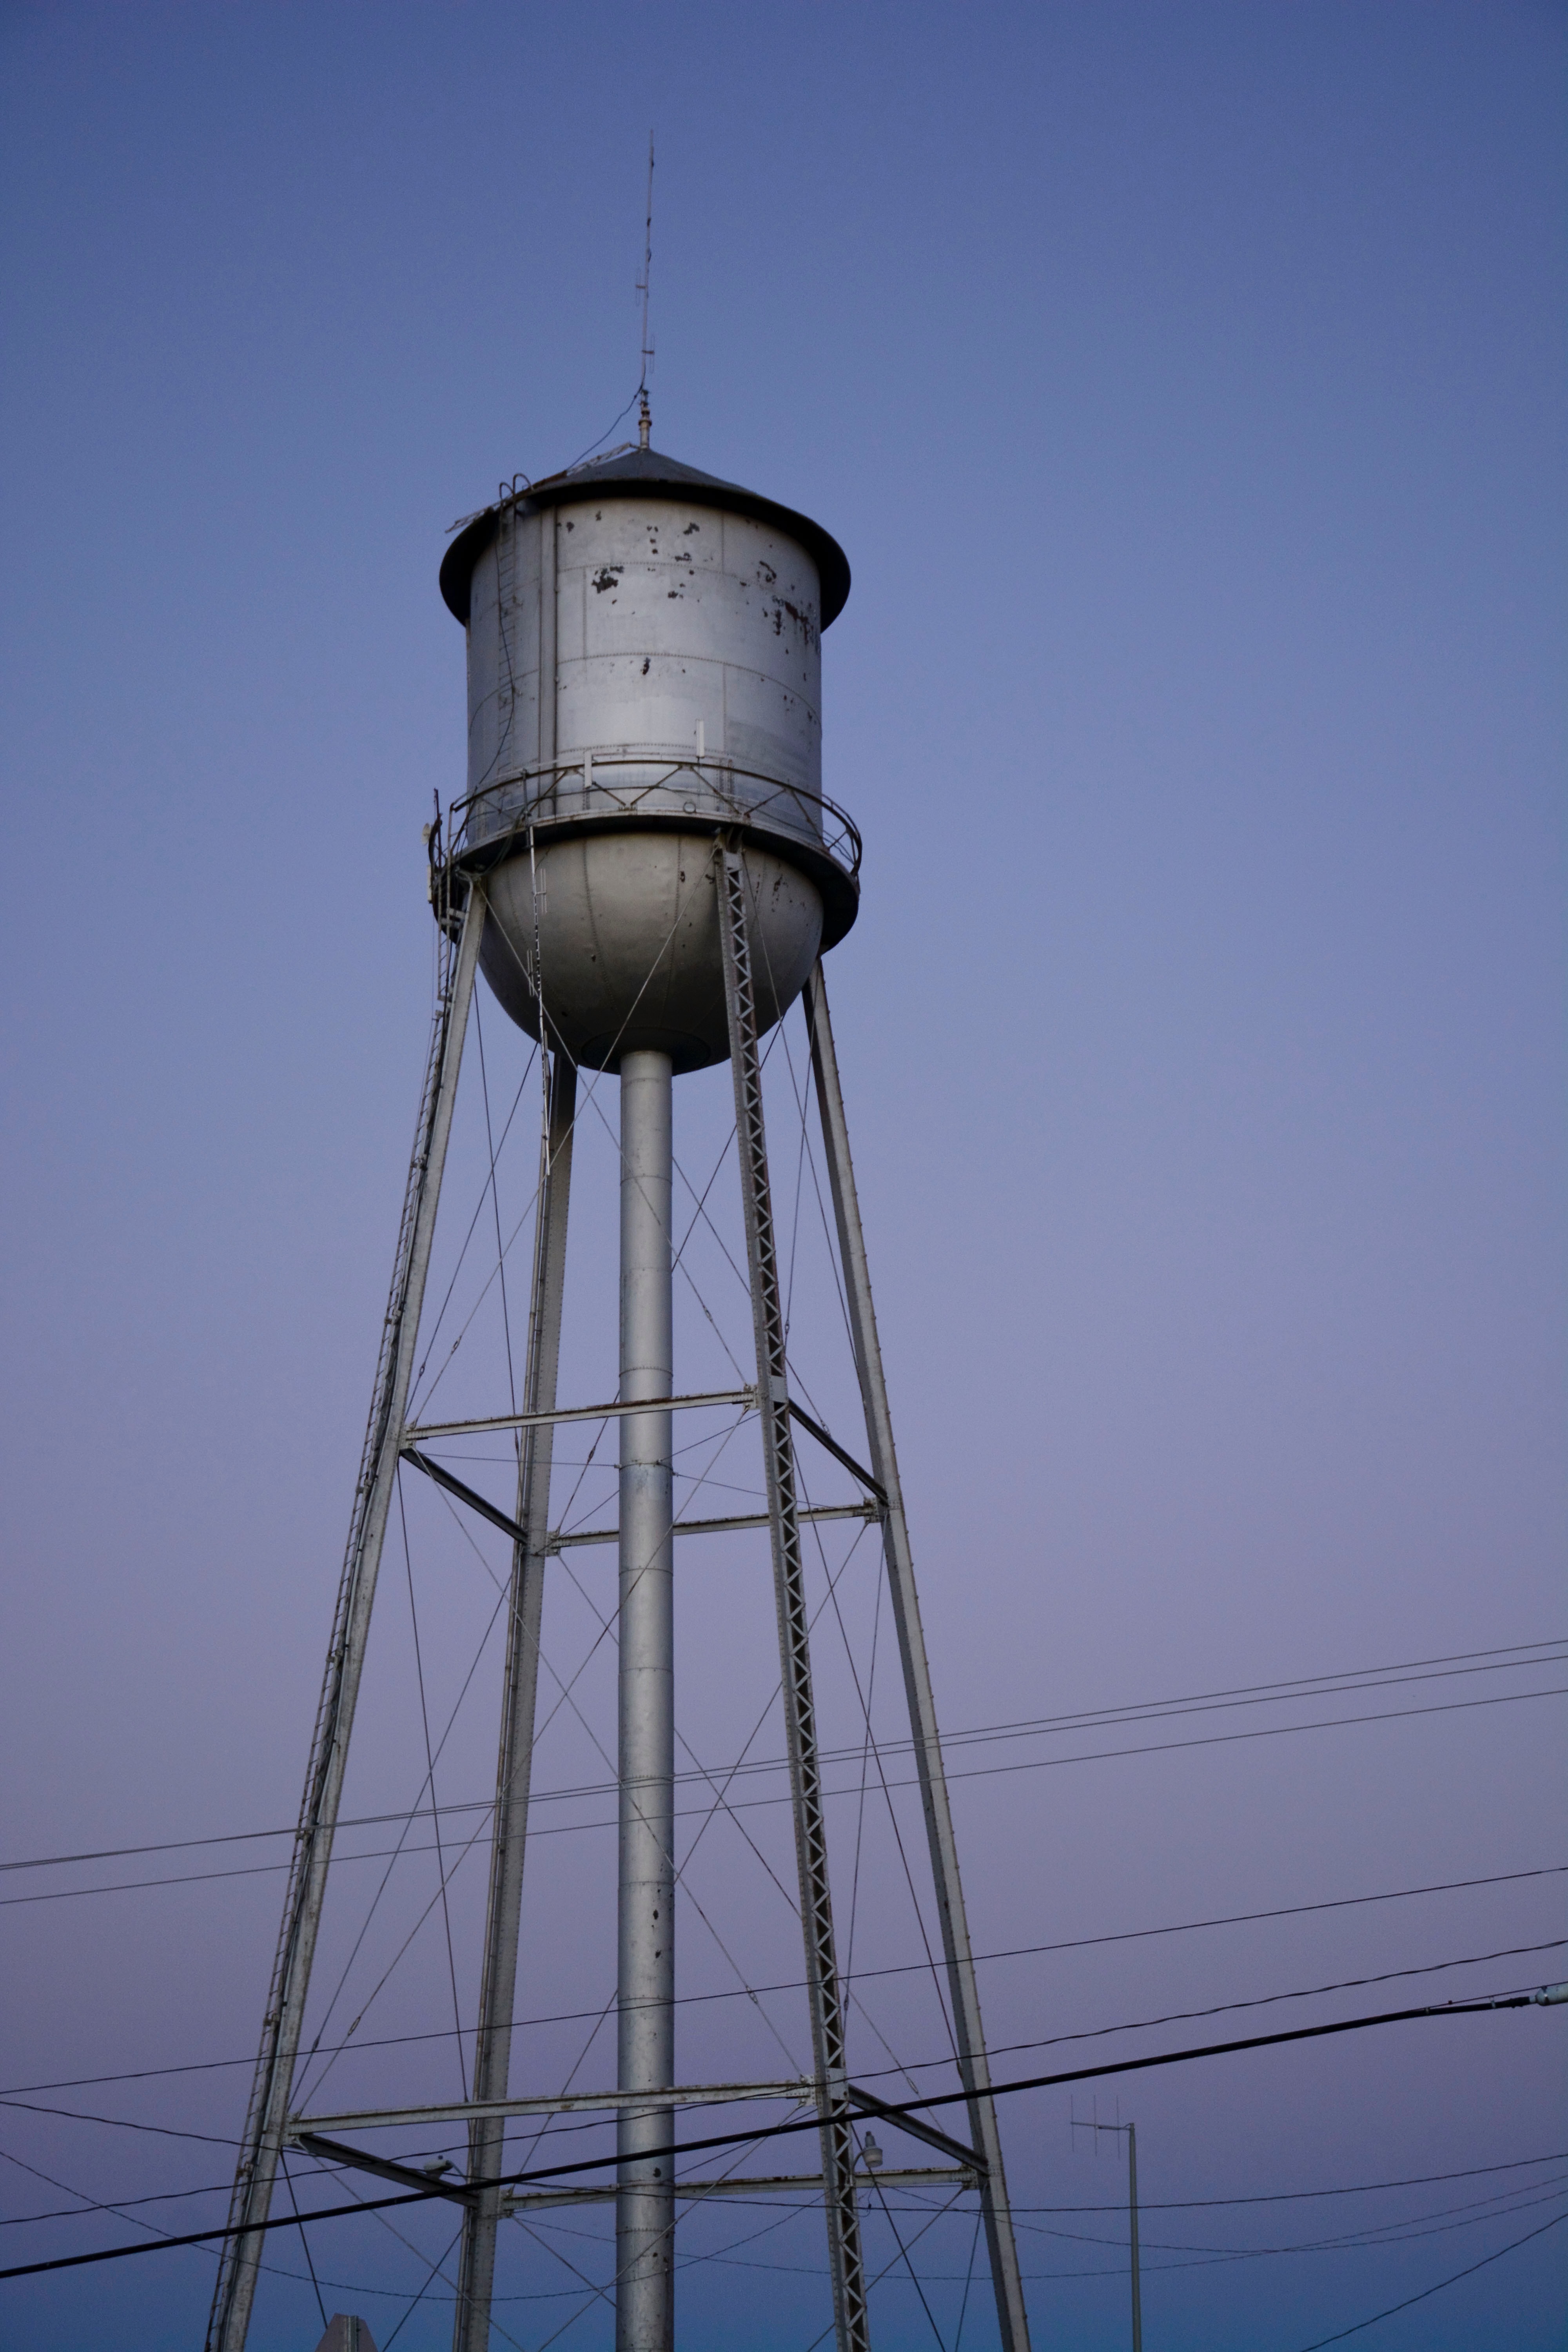
tower, mast, blue, water tower, control tower